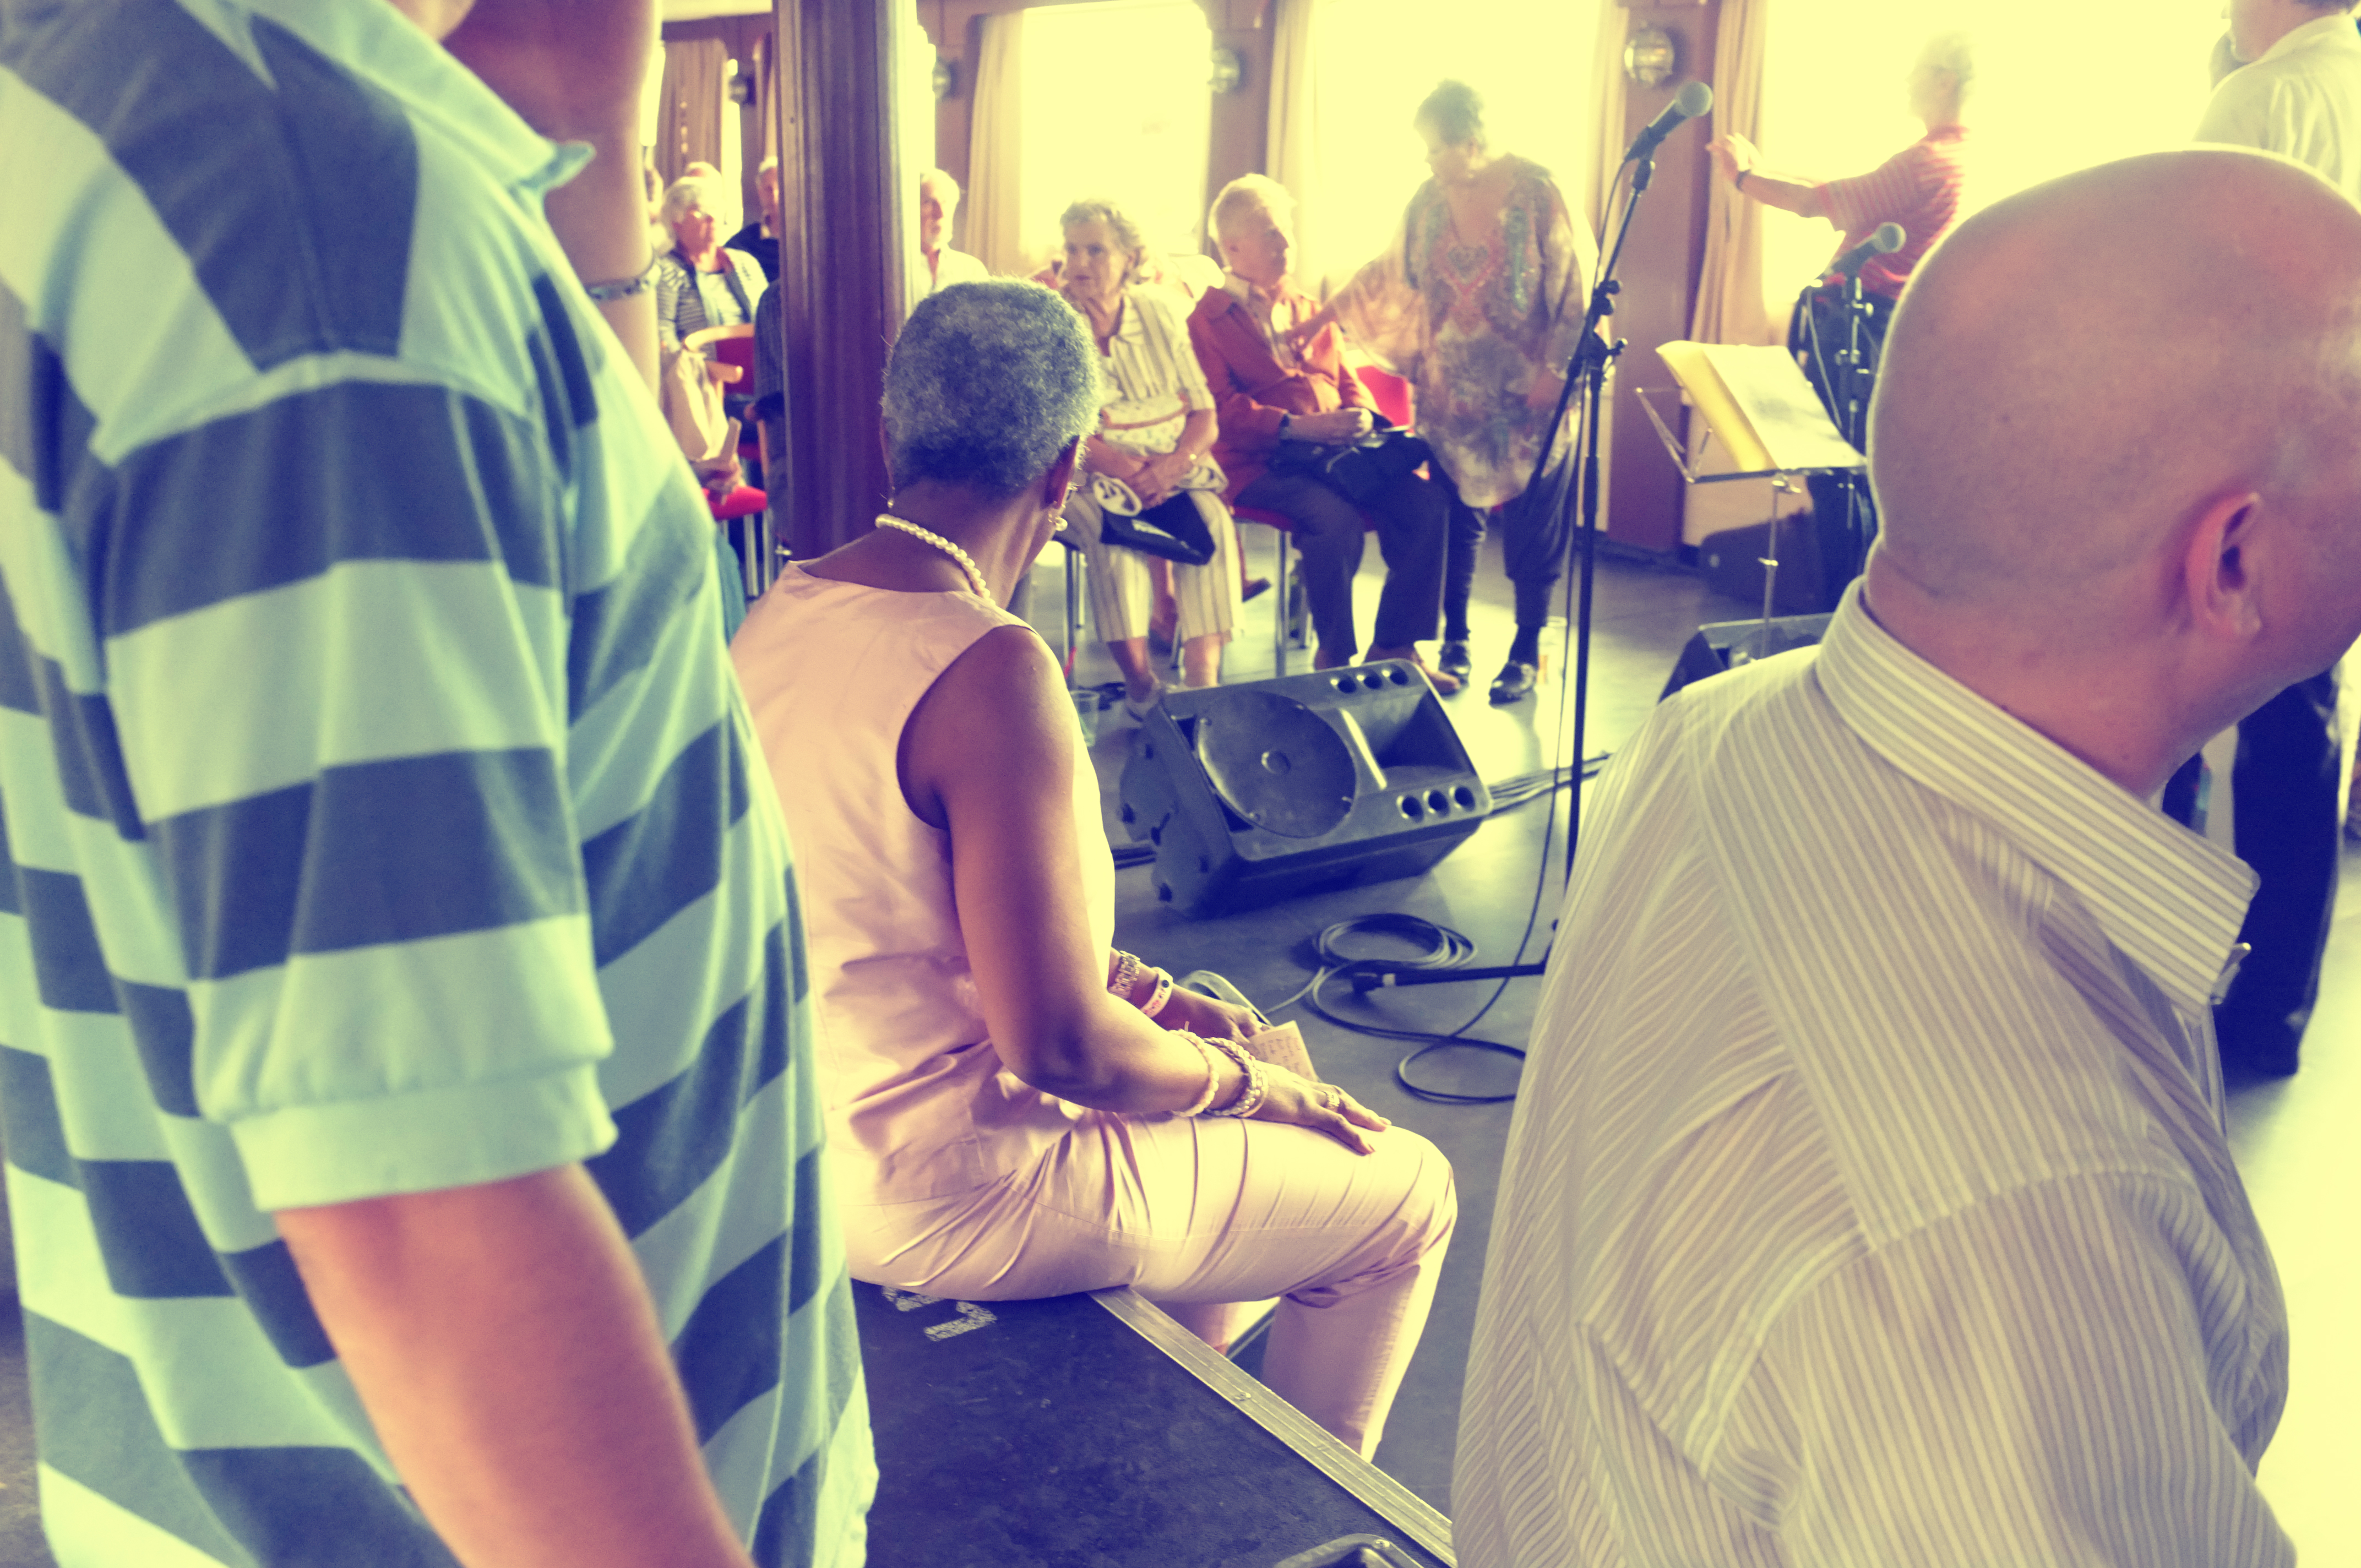
girl, boat, street, photography, urban, fujifilm, yellow, leisure, conversation, jazz, 2012, fun, happiness, x100, switzerland, event, fuji, montreux, finepixx100, jazzboat